Lithuanian mythology

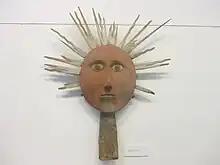
Idol of the "Saulė" used for peasant rituals in early 20th century from Palūšė, Ignalina District

Pre-Christian Lithuanian mythology is known mainly through attested fragments recorded by chroniclers and folks songs; the existence of some mythological elements, known from later sources, has been confirmed by archaeological findings. The system of polytheistic beliefs is reflected in Lithuanian tales, such as Jūratė and Kastytis, Eglė the Queen of Serpents, and the Myth of Sovij.